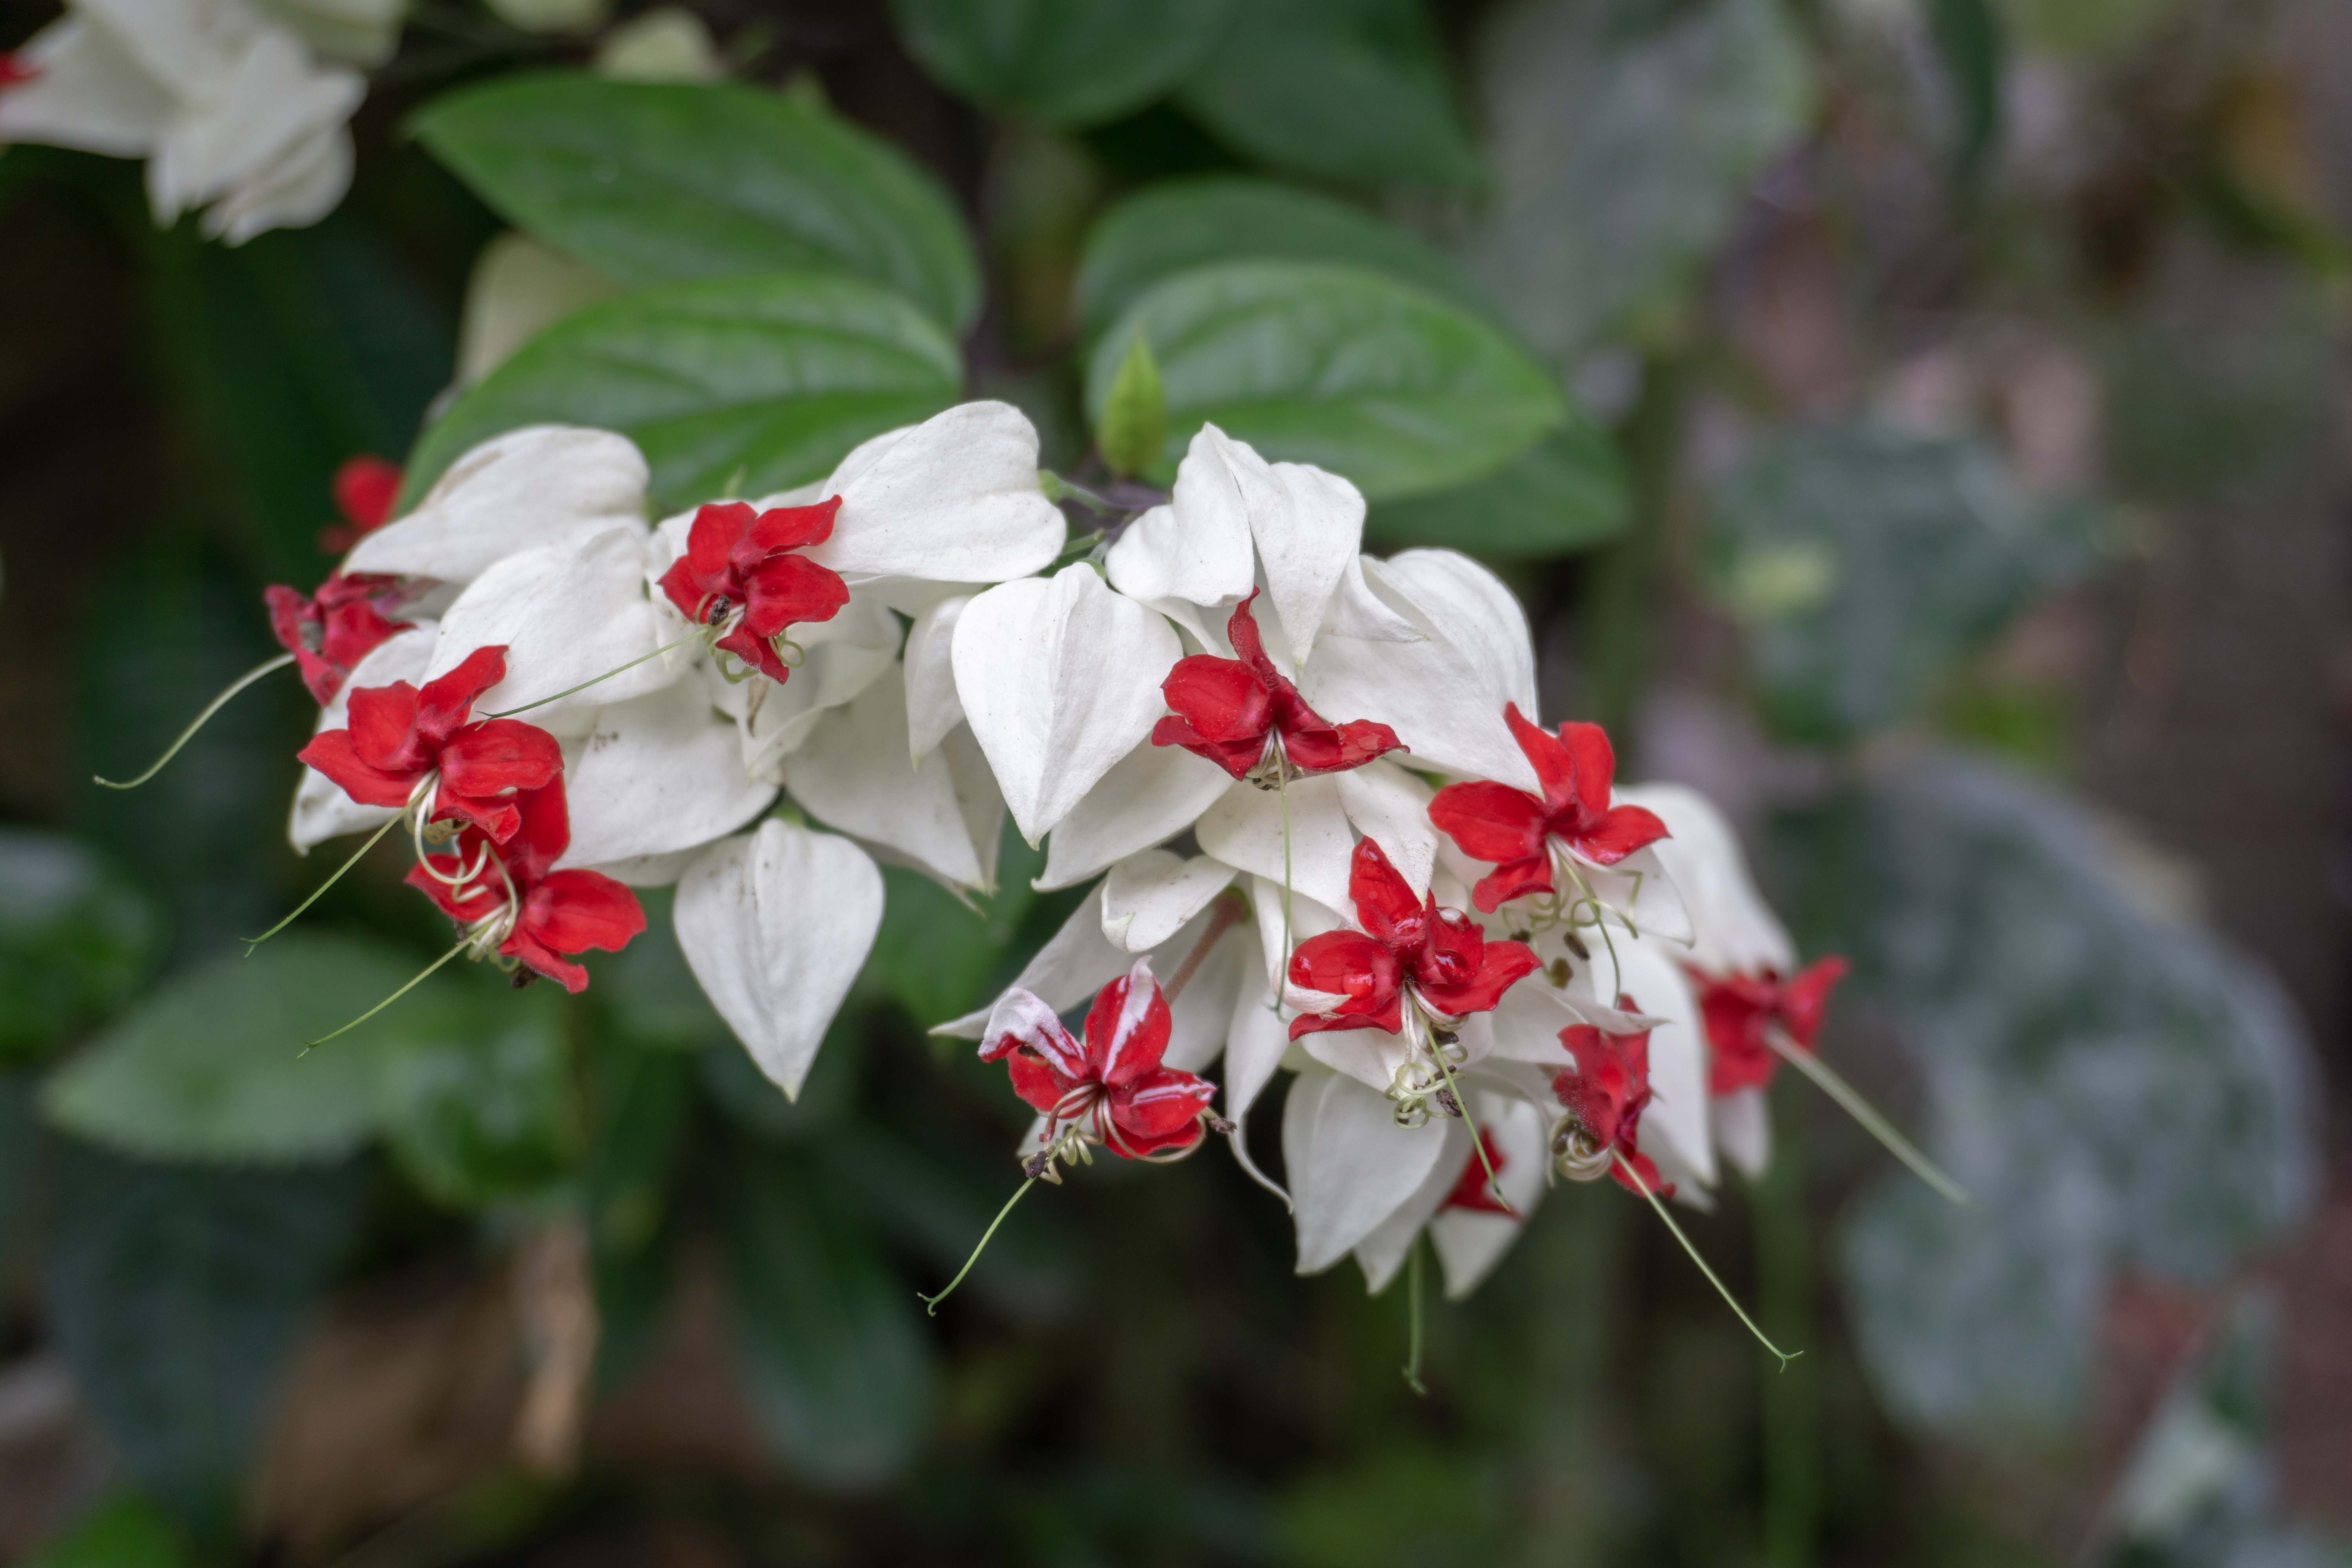
flowering plant, flower, white, plant, petal, botany, spring, wildflower, blossom